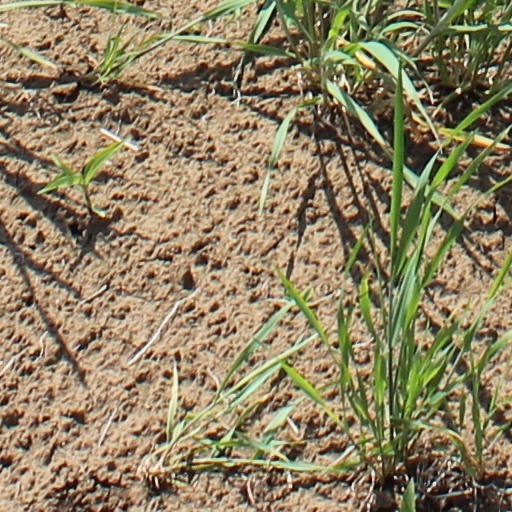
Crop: wheat